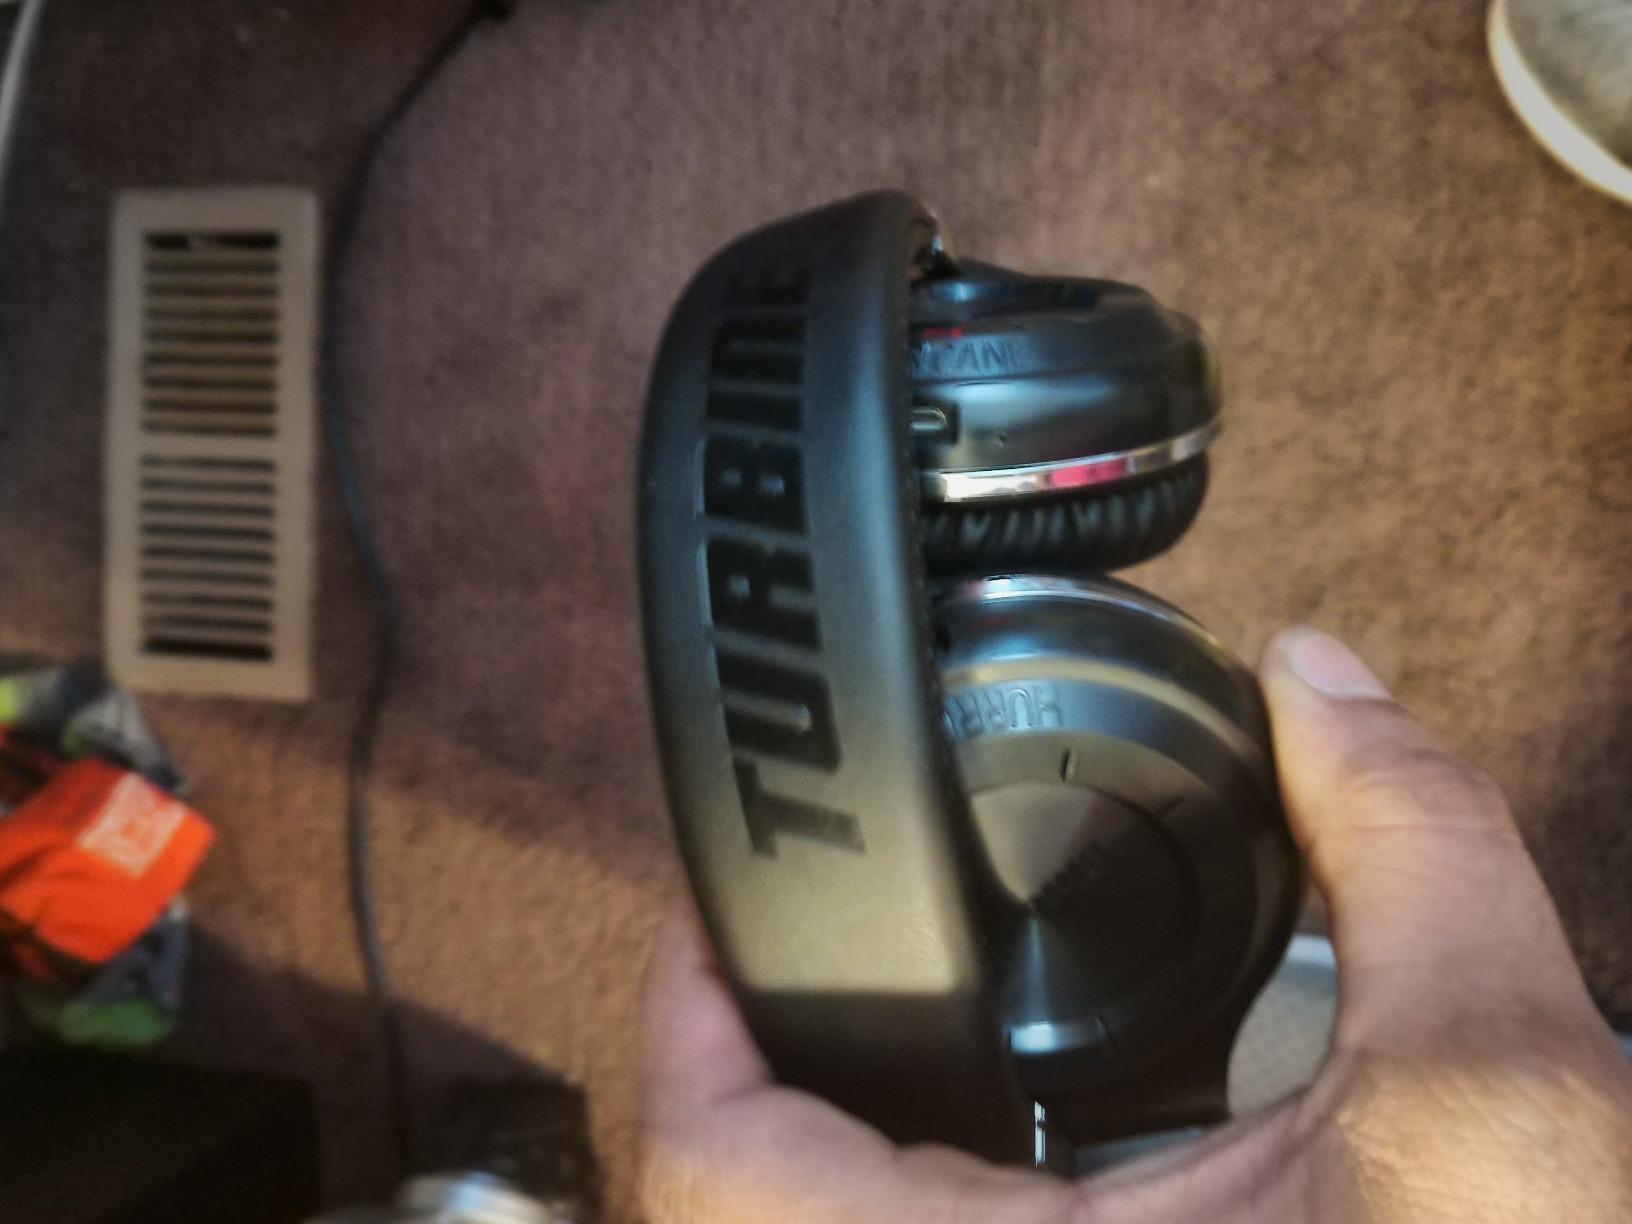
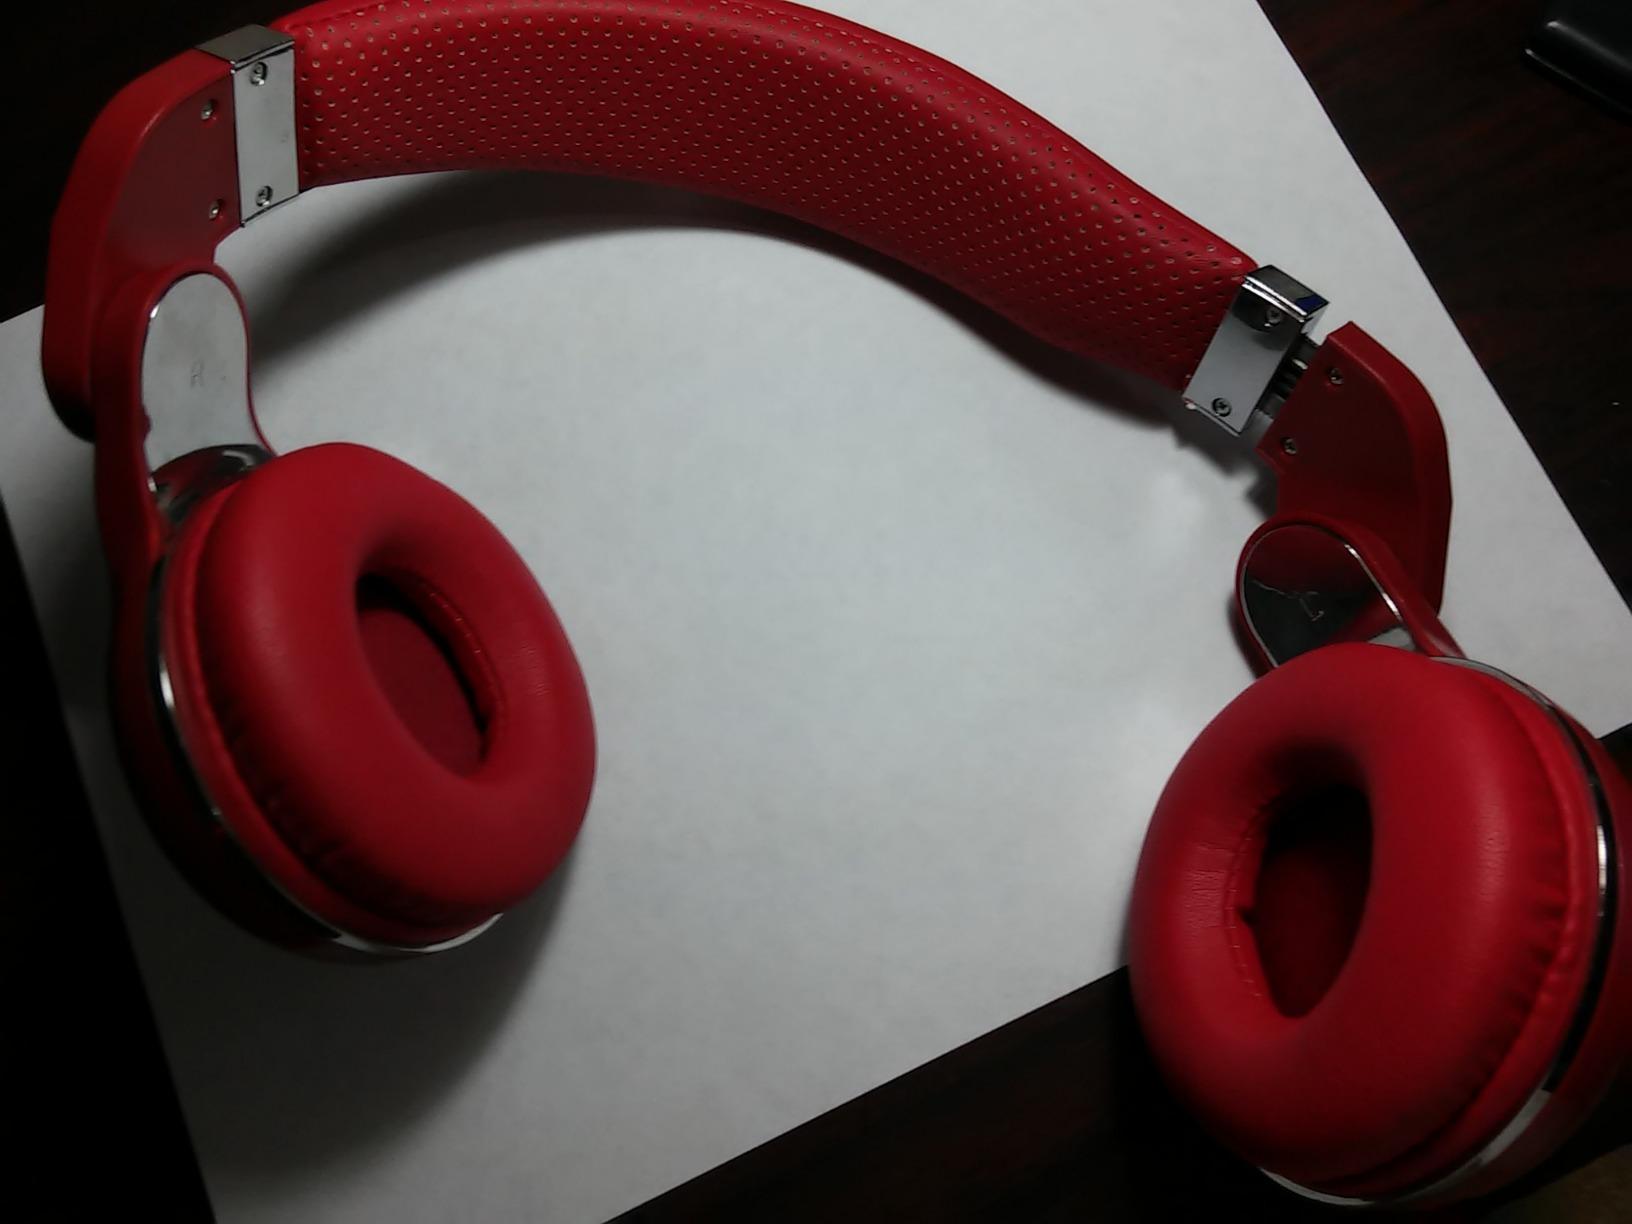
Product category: headphones
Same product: no